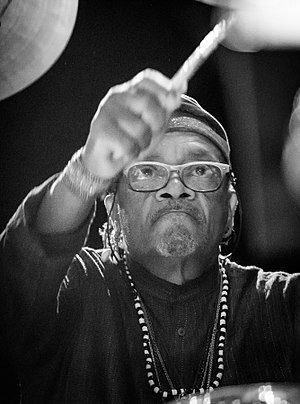
Famoudou Don Moye
Don Moye under Kongsberg Jazzfestival 2017